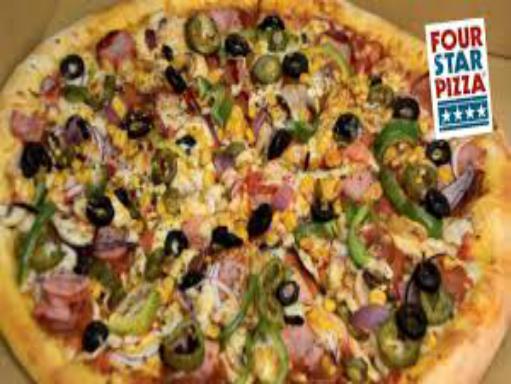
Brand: Four Star Pizza
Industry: Food